Russian battleship Gangut (1911)

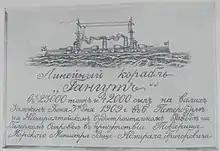
Silver plaque of "Gangut"

The main armament of the "Gangut"s consisted of a dozen 52-caliber Obukhovskii Pattern 1907 guns mounted in four triple turrets distributed the length of the ship. The Russians did not believe that superfiring turrets offered any advantage, discounting the value of axial fire and believing that superfiring turrets could not fire while over the lower turret because of muzzle blast problems. They also believed that distributing the turrets, and their associated magazines, over the length of the ship improved the survivability of the ship. Sixteen 50-caliber Pattern 1905 guns were mounted in casemates as the secondary battery intended to defend the ship against torpedo boats. The ships were completed with only a single 30-caliber "Lender" anti-aircraft (AA) gun mounted on the quarterdeck. Other AA guns were probably added during the course of World War I, but details are lacking. Budzbon says that four were added to the roofs of the end turrets during the war. Four submerged torpedo tubes were mounted with three torpedoes for each tube.